Taraxerol

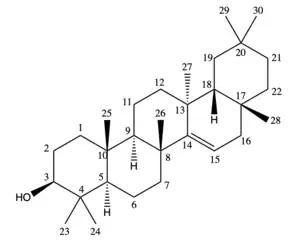
Taraxerol carbon numbering.

While syntheses of pentacyclic triterpenoids in general have been proven challenging, partial synthesis of 11,12-α-oxidotaraxerol, an epoxide taraxerene derivative, has been reported by Ursprung et al. from α- and β-amyrin. Exposing an ethanolic solution of α- and β-amyrin in summer sunlight for 12 weeks yields a colorless precipitate, and saponification of the precipitate gives 11,12-α-oxidotaraxerol. Alternatively, the process could be accelerated by exposing ethanolic β-amyrin solution under ultraviolet light. In this case, the precipitate can be collected in less than 3 weeks.